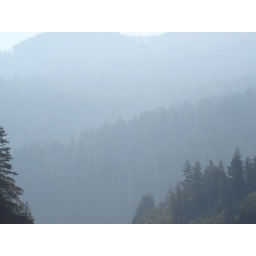
Captured on a jet boat early in the morning as the sun rose through the smoke of a forest fire in the next valley